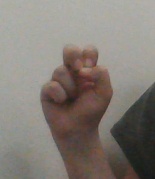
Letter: gaaf